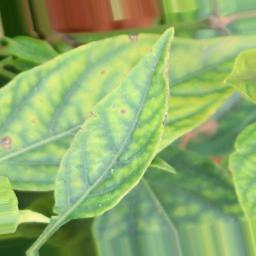
Label: nutritional